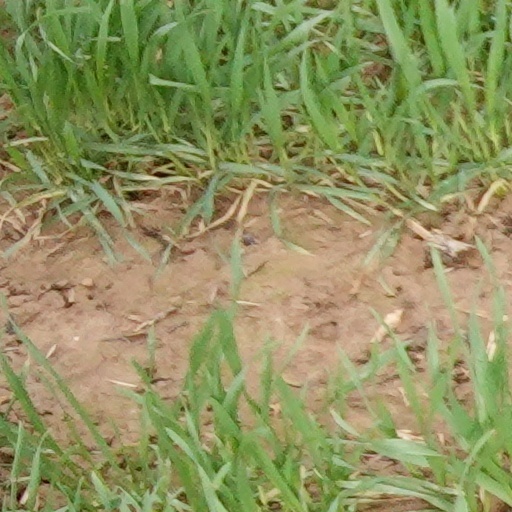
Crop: wheat